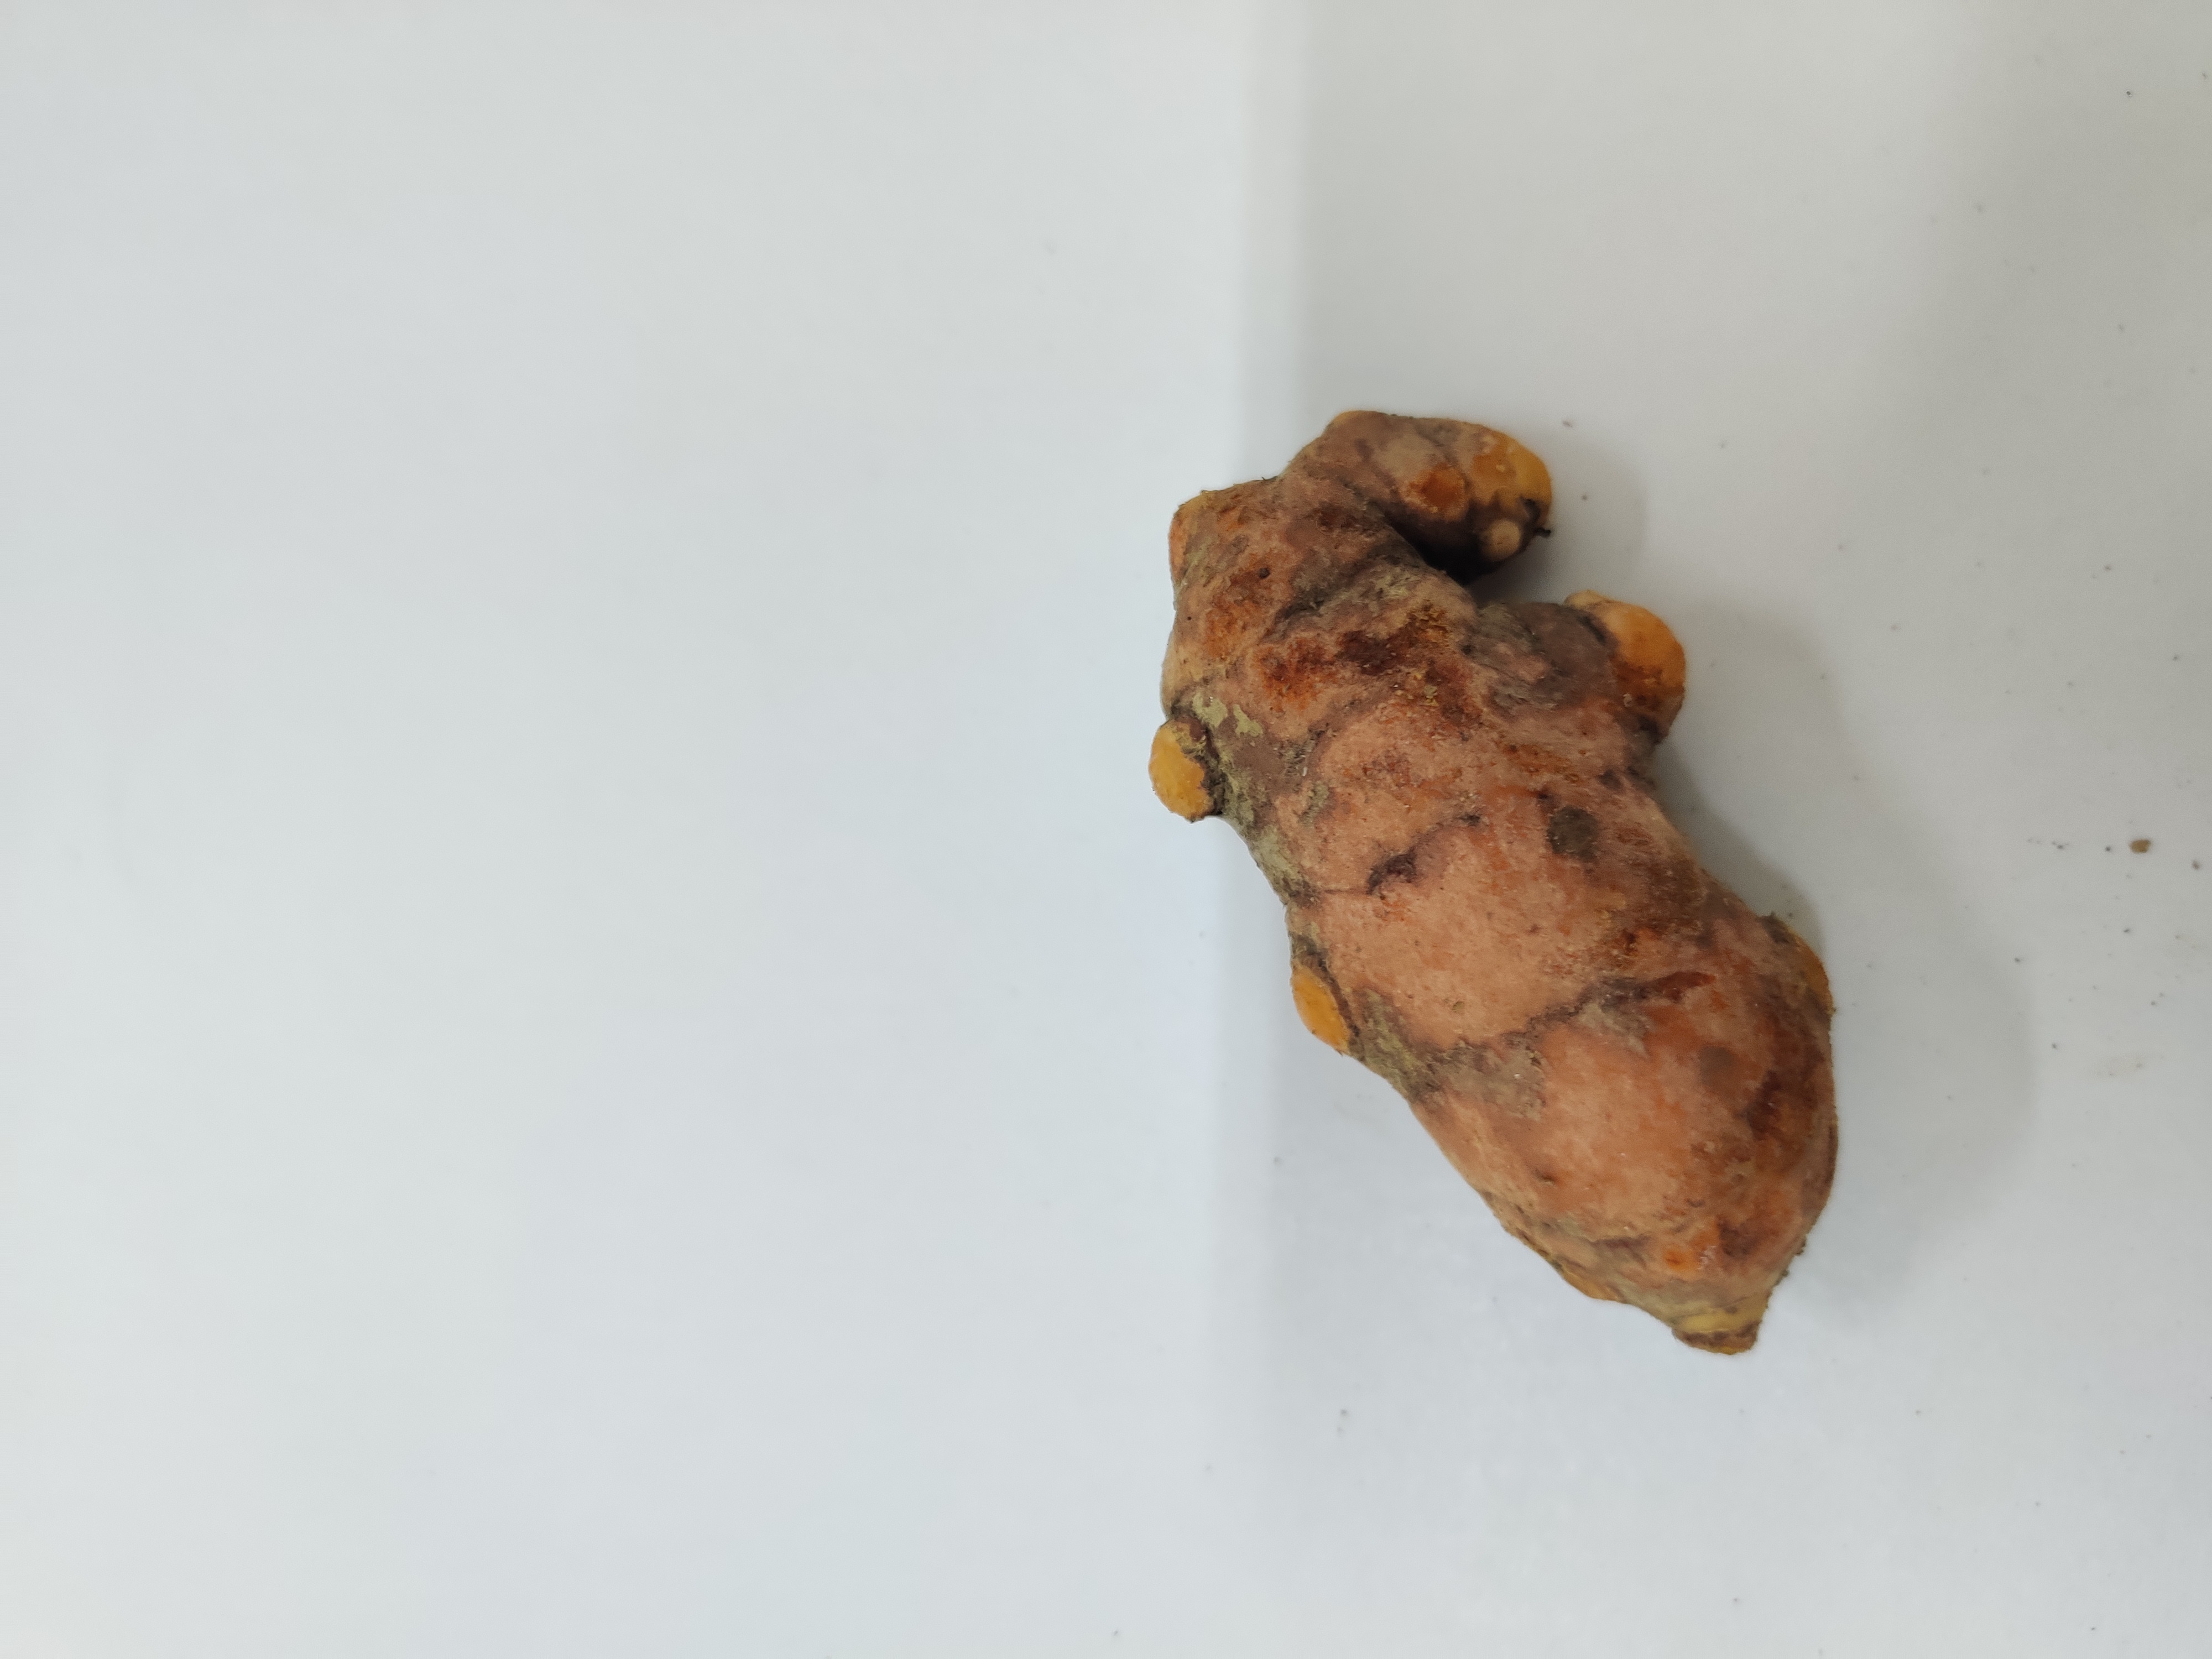
Crop: Turmeric
Condition: Fresh